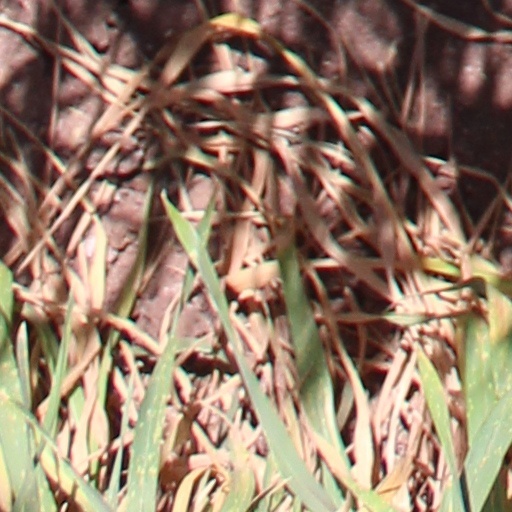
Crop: wheat